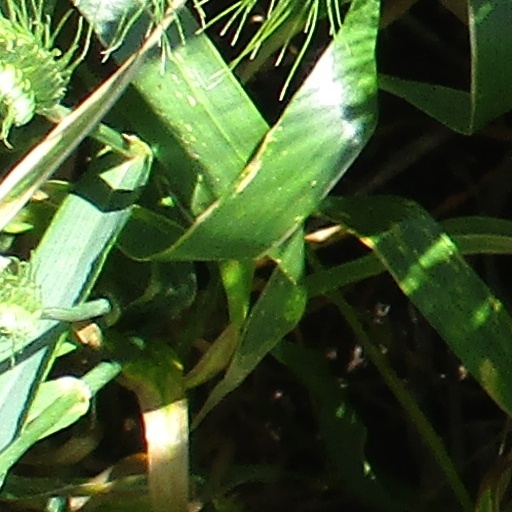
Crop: wheat